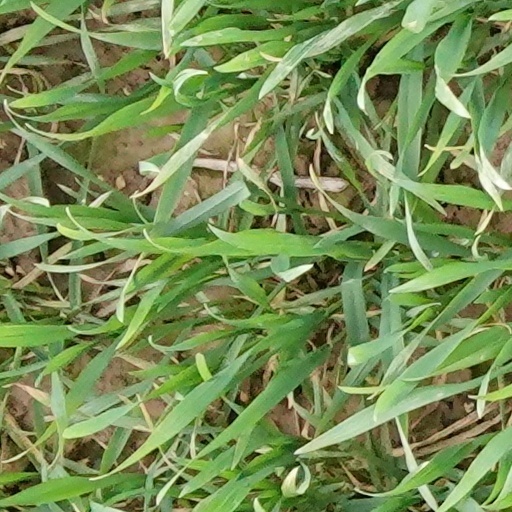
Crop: wheat